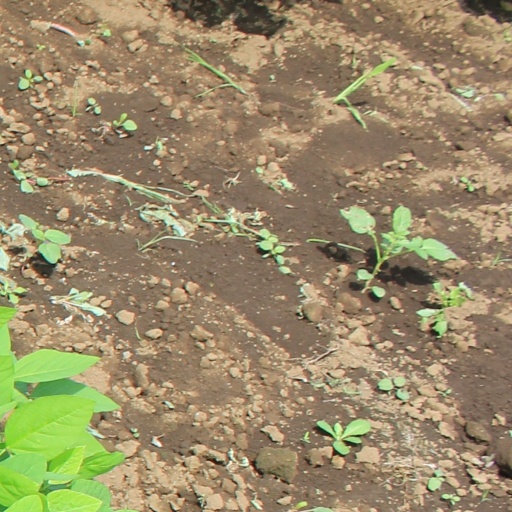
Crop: soybean